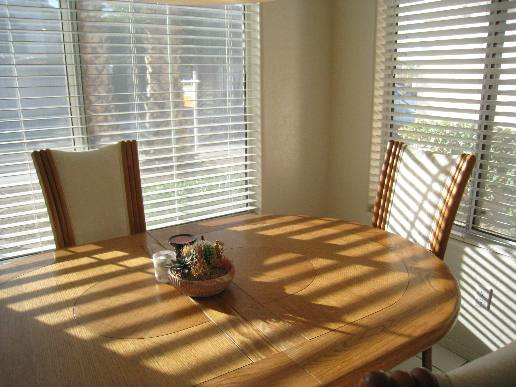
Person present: No